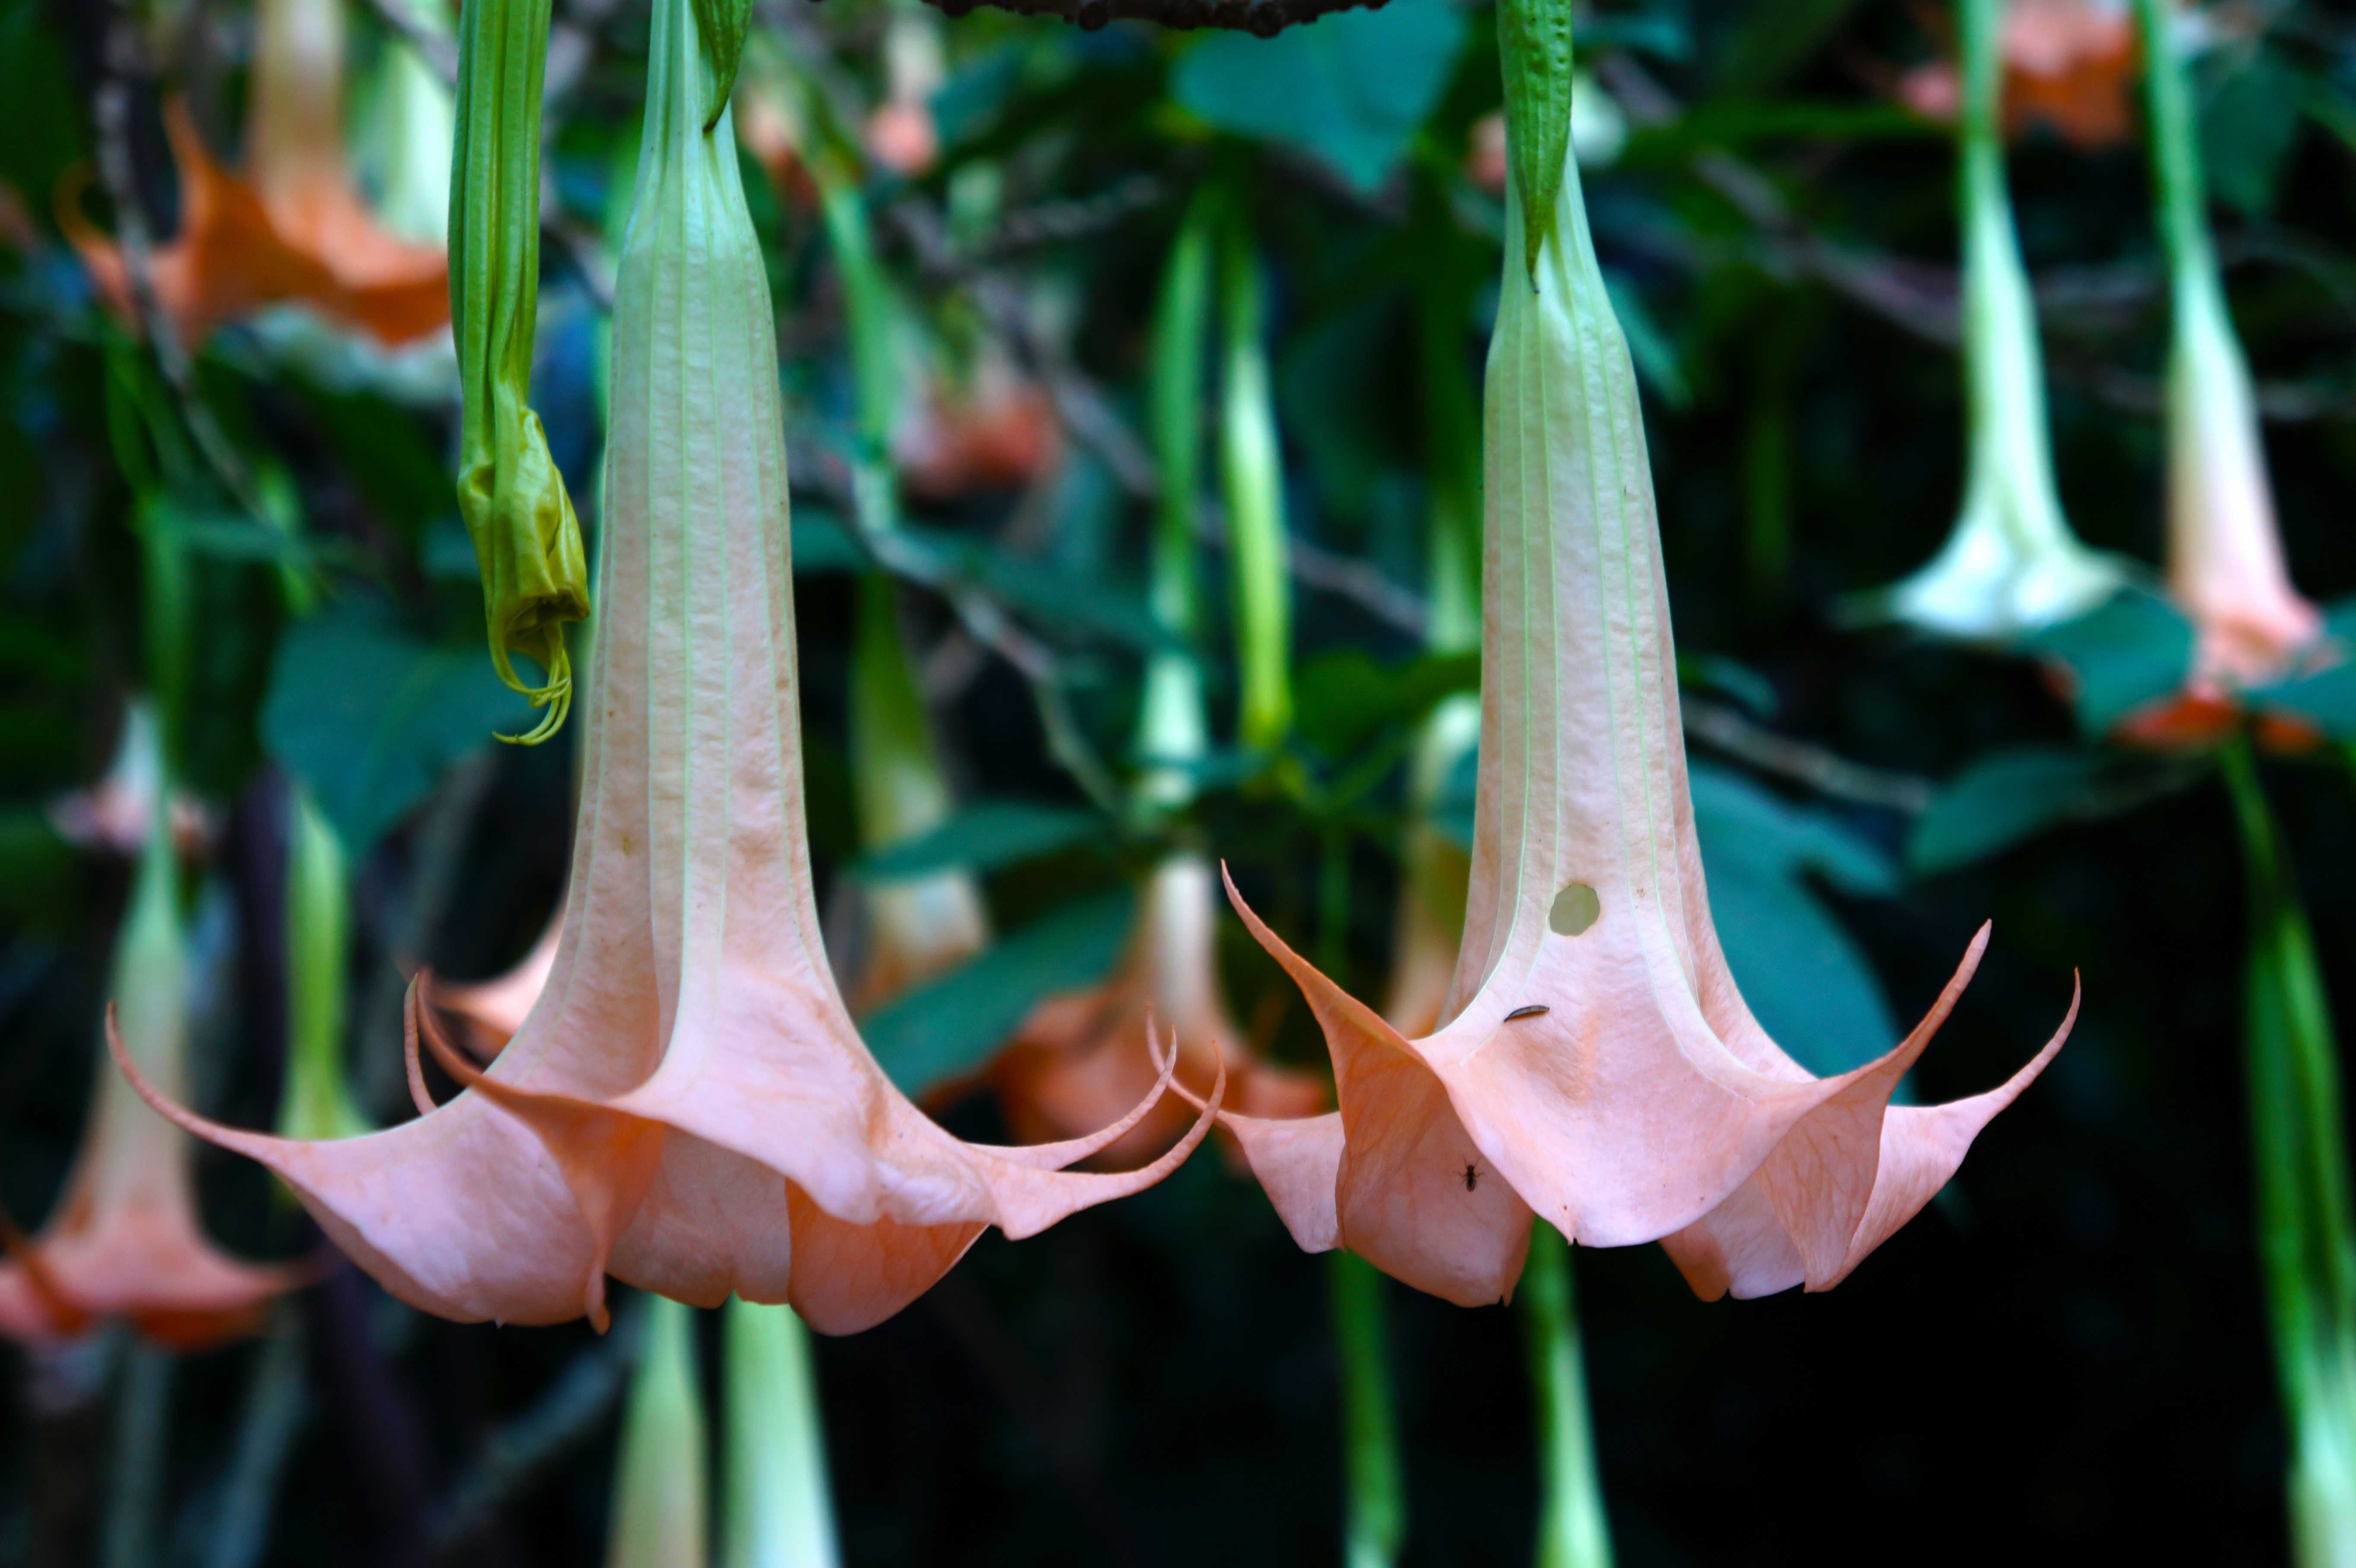
nature, plant, flower, green, botany, garden, flora, freshness, flowers, leaves, petals, macro photography, el salvador, flowering plant, campaigns, plant stem, land plant